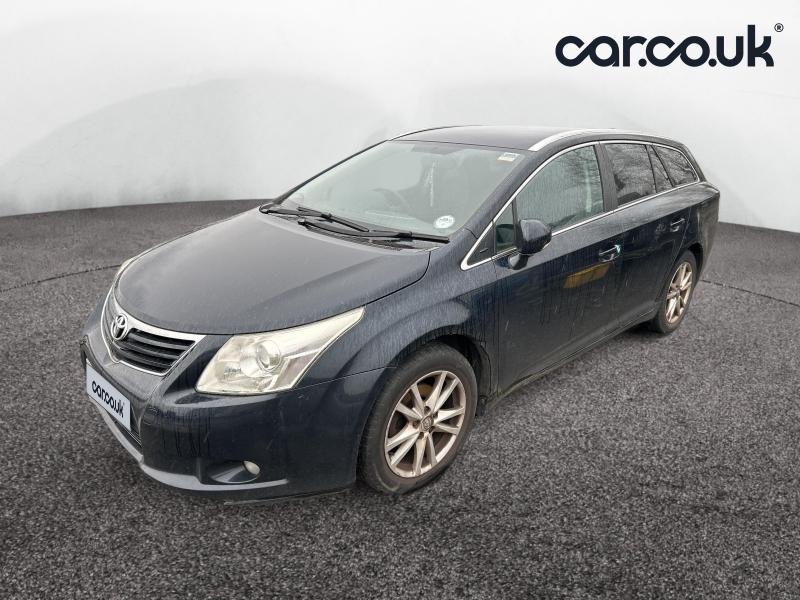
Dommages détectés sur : plaque d'immatriculation avant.
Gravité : mineur